New Zealand goose

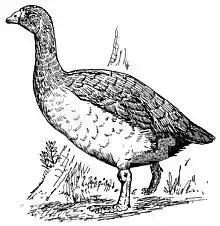
Life restoration of "C. calcitrans"

This goose was as large as some small moa. The North Island species had in body mass while the South Island species reached , far surpassing Canada and Cape barren geese. They were flightless, with much-reduced webbing on the feet, an adaptation for terrestrial dwelling similar to that of the nene of Hawaii. They are usually considered most closely related to the Cape Barren goose of Australia.